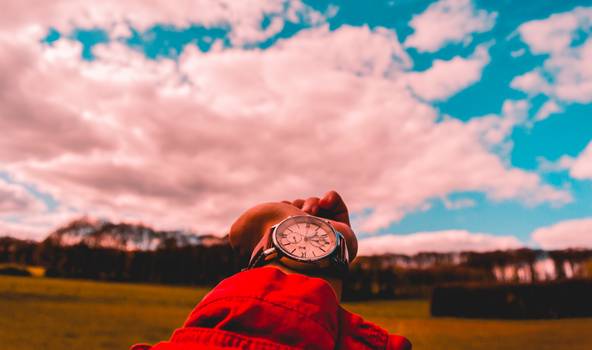
Label: No Watermark